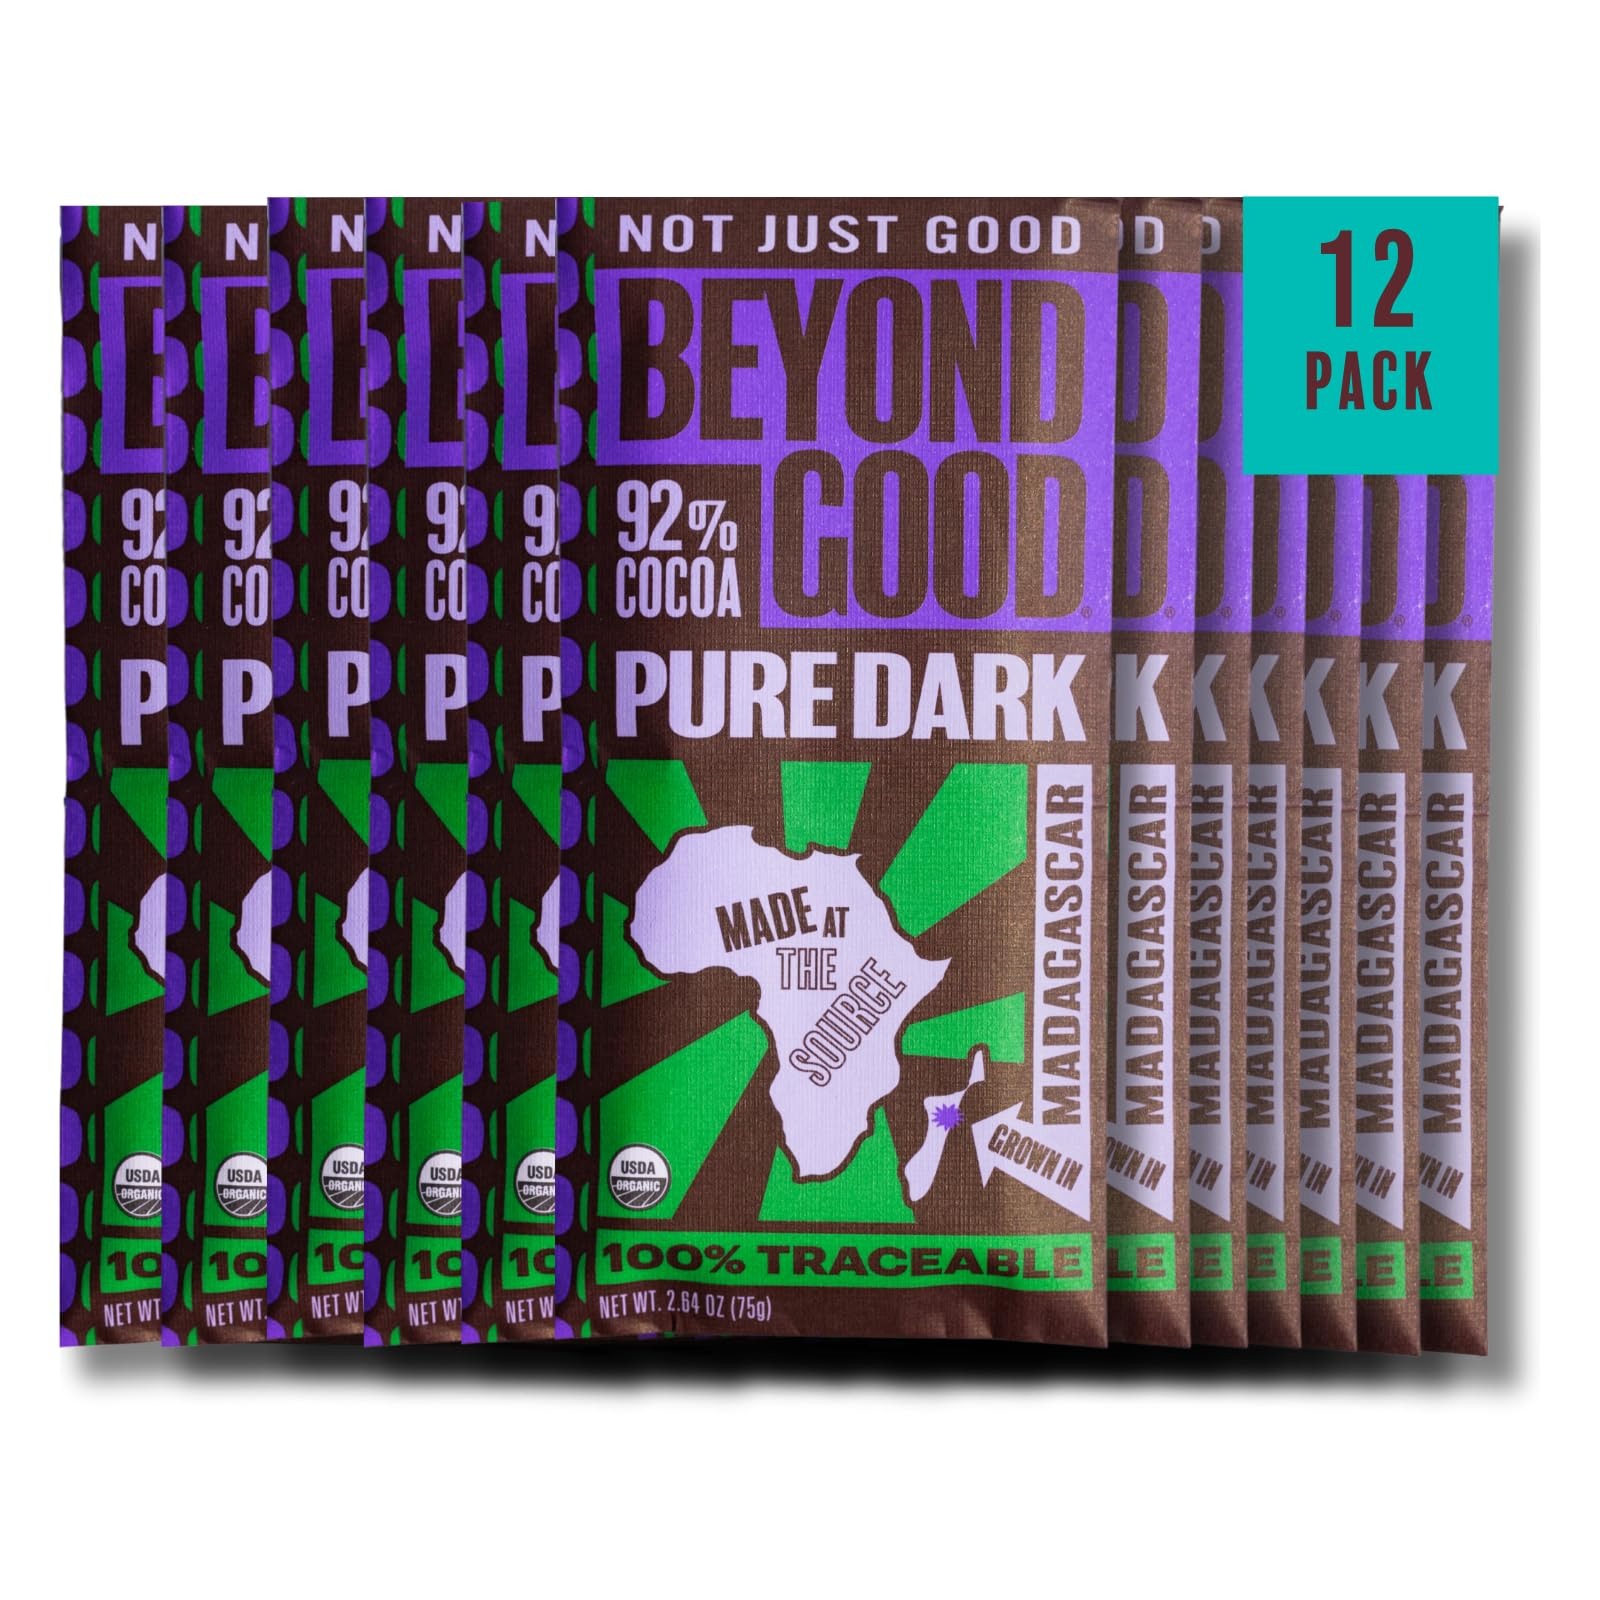
Item Name: Beyond Good Chocolate Bars | 12 Pack Dark Chocolate Bars | Organic, Direct Trade, Vegan, Kosher, Non-GMO | Single Origin Uganda Dark Chocolate (Big, 92% Dark Chocolate)
Bullet Point: PURE DARK CHOCOLATE – Big, bright and bold Madagascar cocoa pops in this dark chocolate bar. Perfect for a dark chocolate lover who wants to explore the flavors of Madagascar. Gift box included!
Product Description: Whether you're a bakery or home gourmet, making birthday cake, donuts, melting chocolates down into pudding or syrup or any other sweets, you will love Beyond Good chocolate. These yummy snacks come in packaging that make them the perfect gifts for anyone who wants to try some of the finest dark chocolate. Send something delicious as a care package to your college students or use them as Christmas stocking stuffers, or for Halloween, Valentine’s Day, Easter, anytime and for either kids or adults. Individually wrapped or as variety packs, this is gifting done right.
Value: 12.0
Unit: Count

Price: 67.99